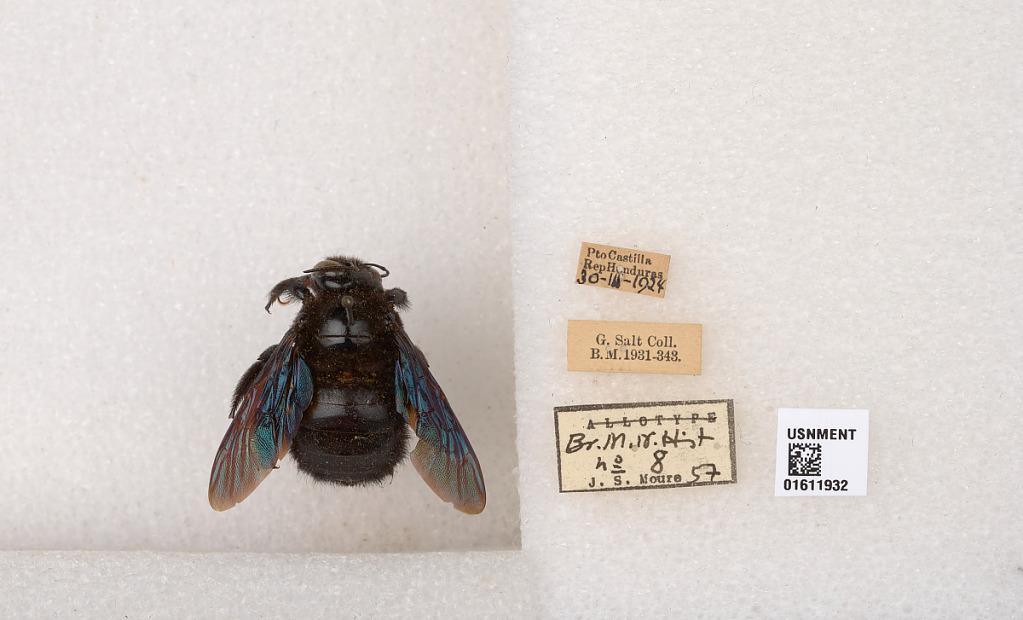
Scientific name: Xylocopa
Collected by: J. Foerster
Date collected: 1924-3-30
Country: Honduras
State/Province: Colon
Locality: Pto Castilla (Puerto Castilla)
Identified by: Moure, J. S.